Port

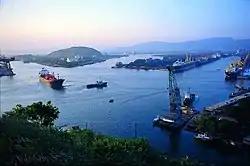
The port of Visakhapatnam in Andhra Pradesh, India

A warm-water port (also known as an ice-free port) is one where the water does not freeze in winter. This is mainly used in the context of countries with mostly cold winters where parts of the coastline freezes over every winter. Because they are available year-round, warm-water ports can be of great geopolitical or economic interest. Such settlements as Narvik in Norway, Dalian in China, Murmansk, Novorossiysk, Petropavlovsk-Kamchatsky and Vostochny Port in Russia, Odesa in Ukraine, Kushiro in Japan and Valdez at the terminus of the Alaska Pipeline owe their very existence to being ice-free ports. The Baltic Sea and similar areas have ports available year-round beginning in the 20th century thanks to icebreakers, but earlier access problems prompted Russia to expand its territory to the Black Sea.